Thomas de Brantingham

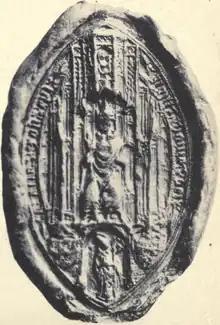
Seal of Thomas de Brantingham as Bishop of Exeter. The Bishop is the small standing figure below the enthroned king (Edward III or Richard II)

Thomas de Brantingham (died 1394) was an English clergyman who served as Lord Treasurer to Edward III and on two occasions to Richard II, and as bishop of Exeter from 1370 until his death. De Brantingham was a member of the Brantingham family of North East England.